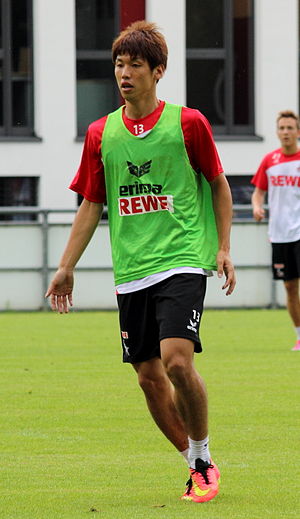
Yuya Osako
Yuya Osako er en japansk fodboldspiller.